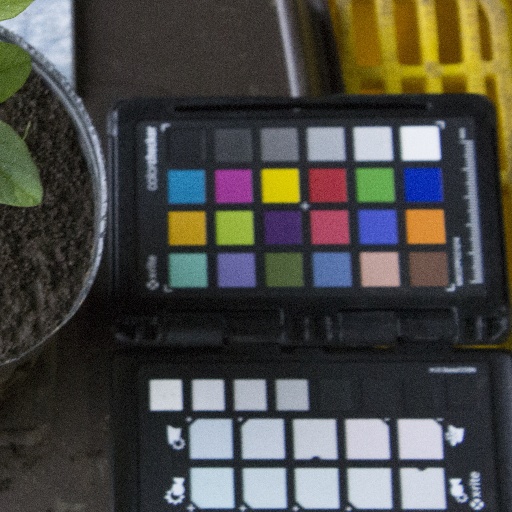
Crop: soybean